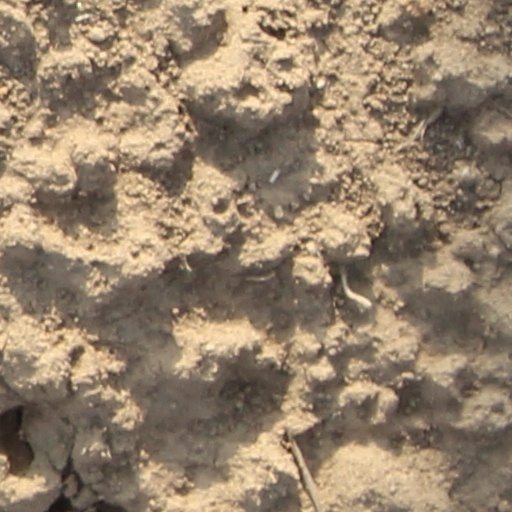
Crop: wheat